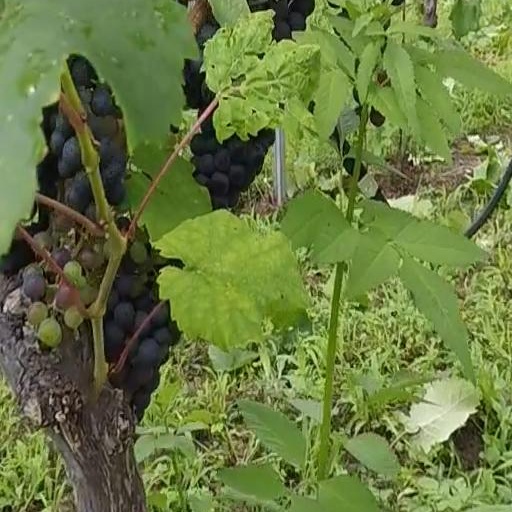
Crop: grape